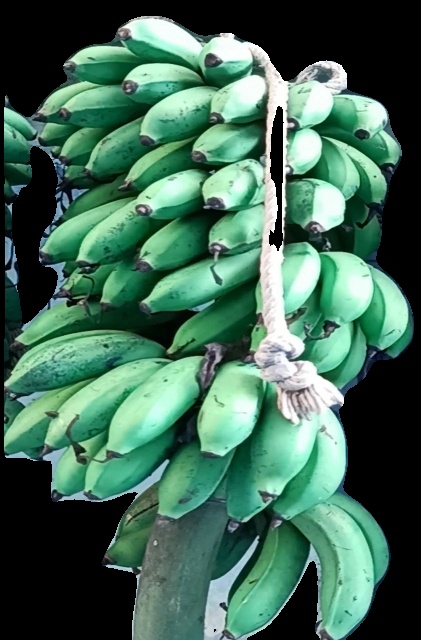
Variety: rasbale
Grade: grade2